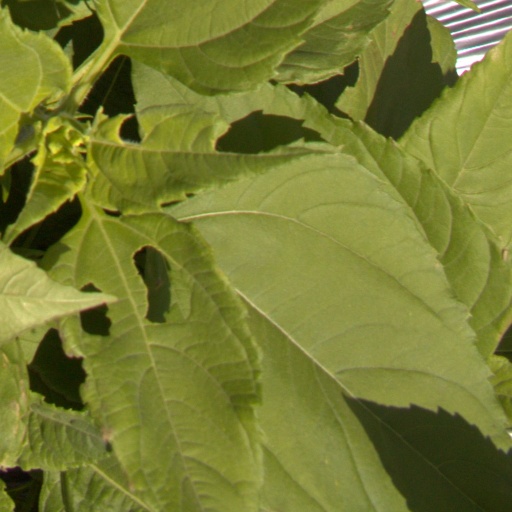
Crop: Jerusalem artichoke